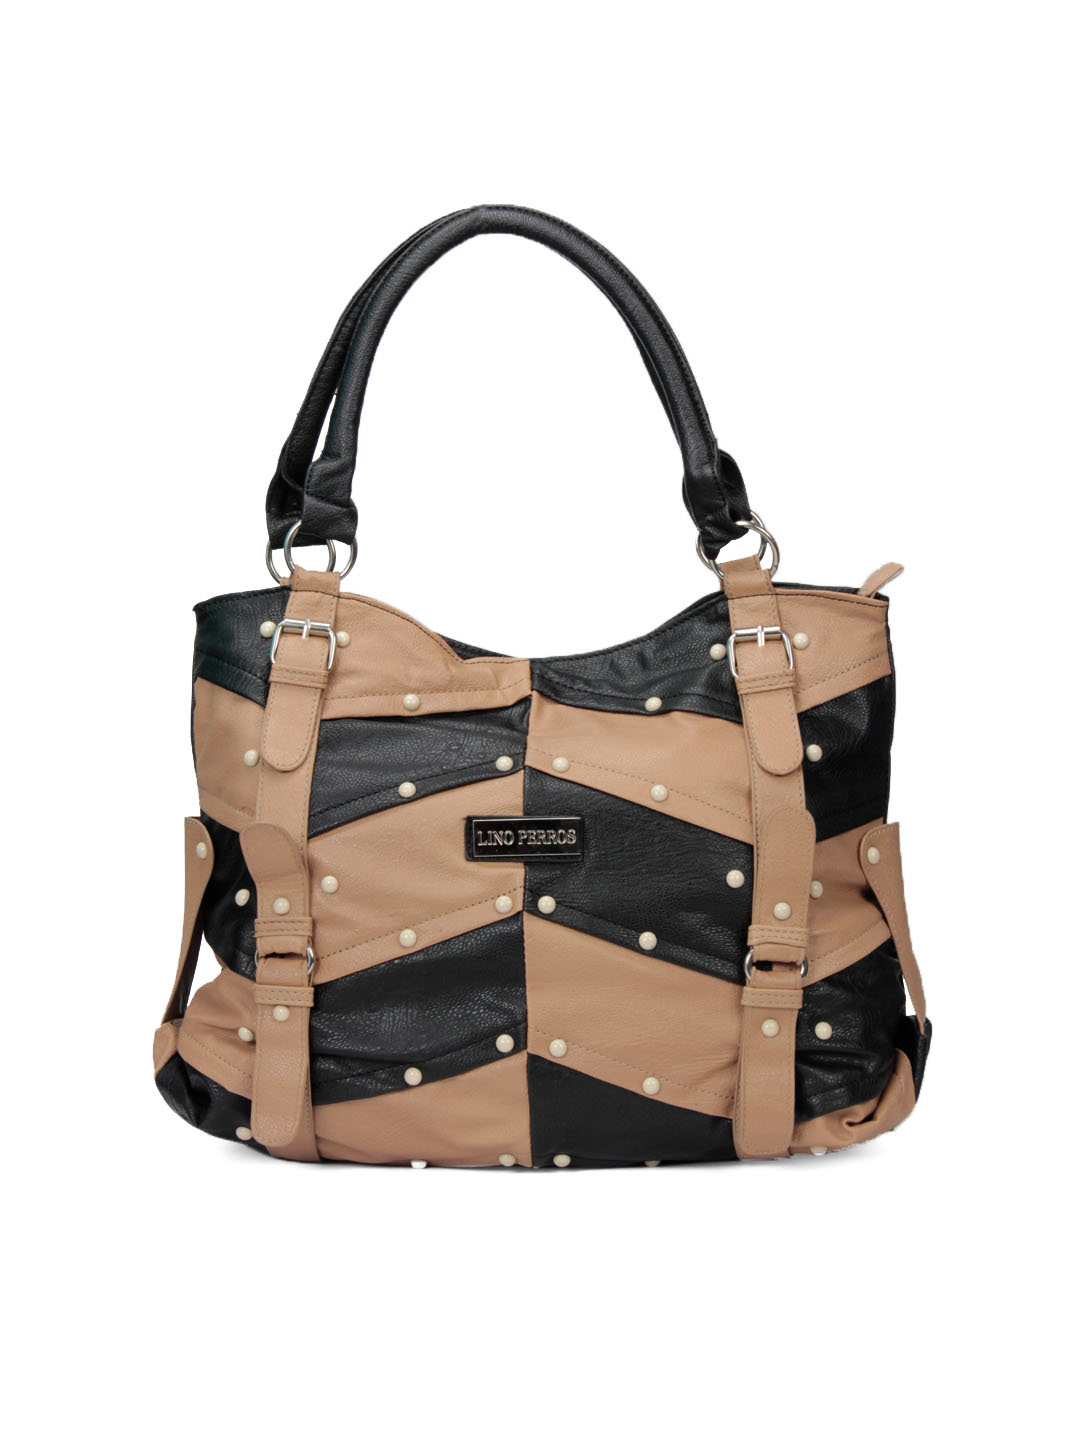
Lino Perros Women Leatherette Black/Beige Handbag
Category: Accessories / Bags / Handbags
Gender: Women
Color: Black
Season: Winter 2015
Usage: Casual